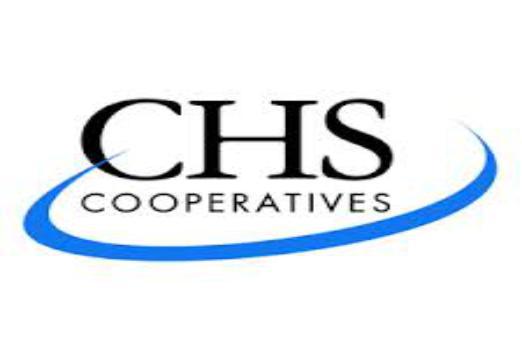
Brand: CHS
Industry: Others